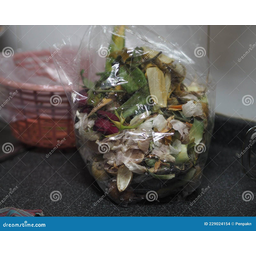
Label: trash